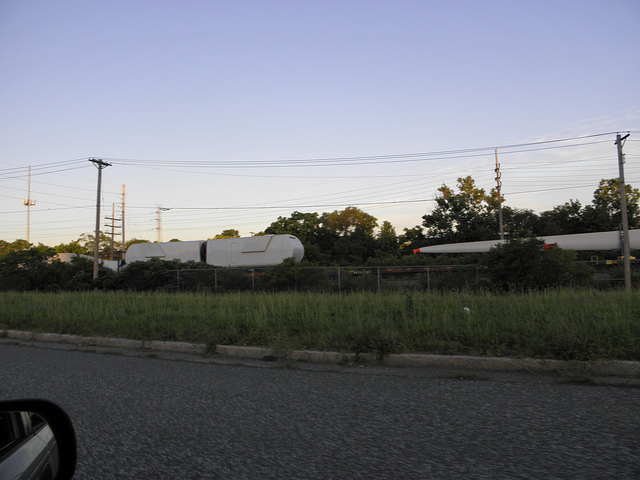
A view of a train passing by with a large missile type object.

A car driving by a train on a train track.